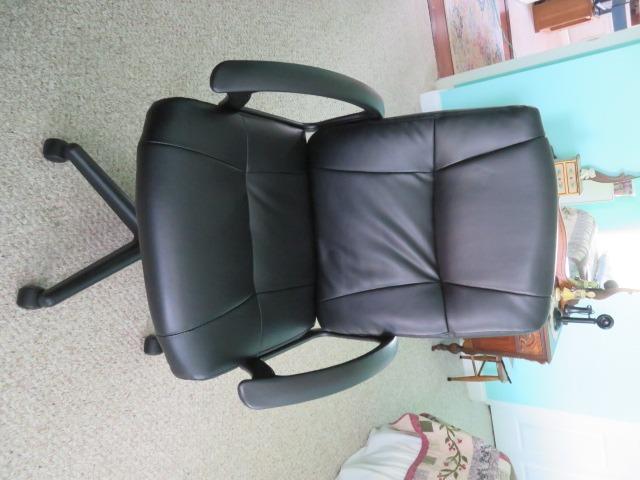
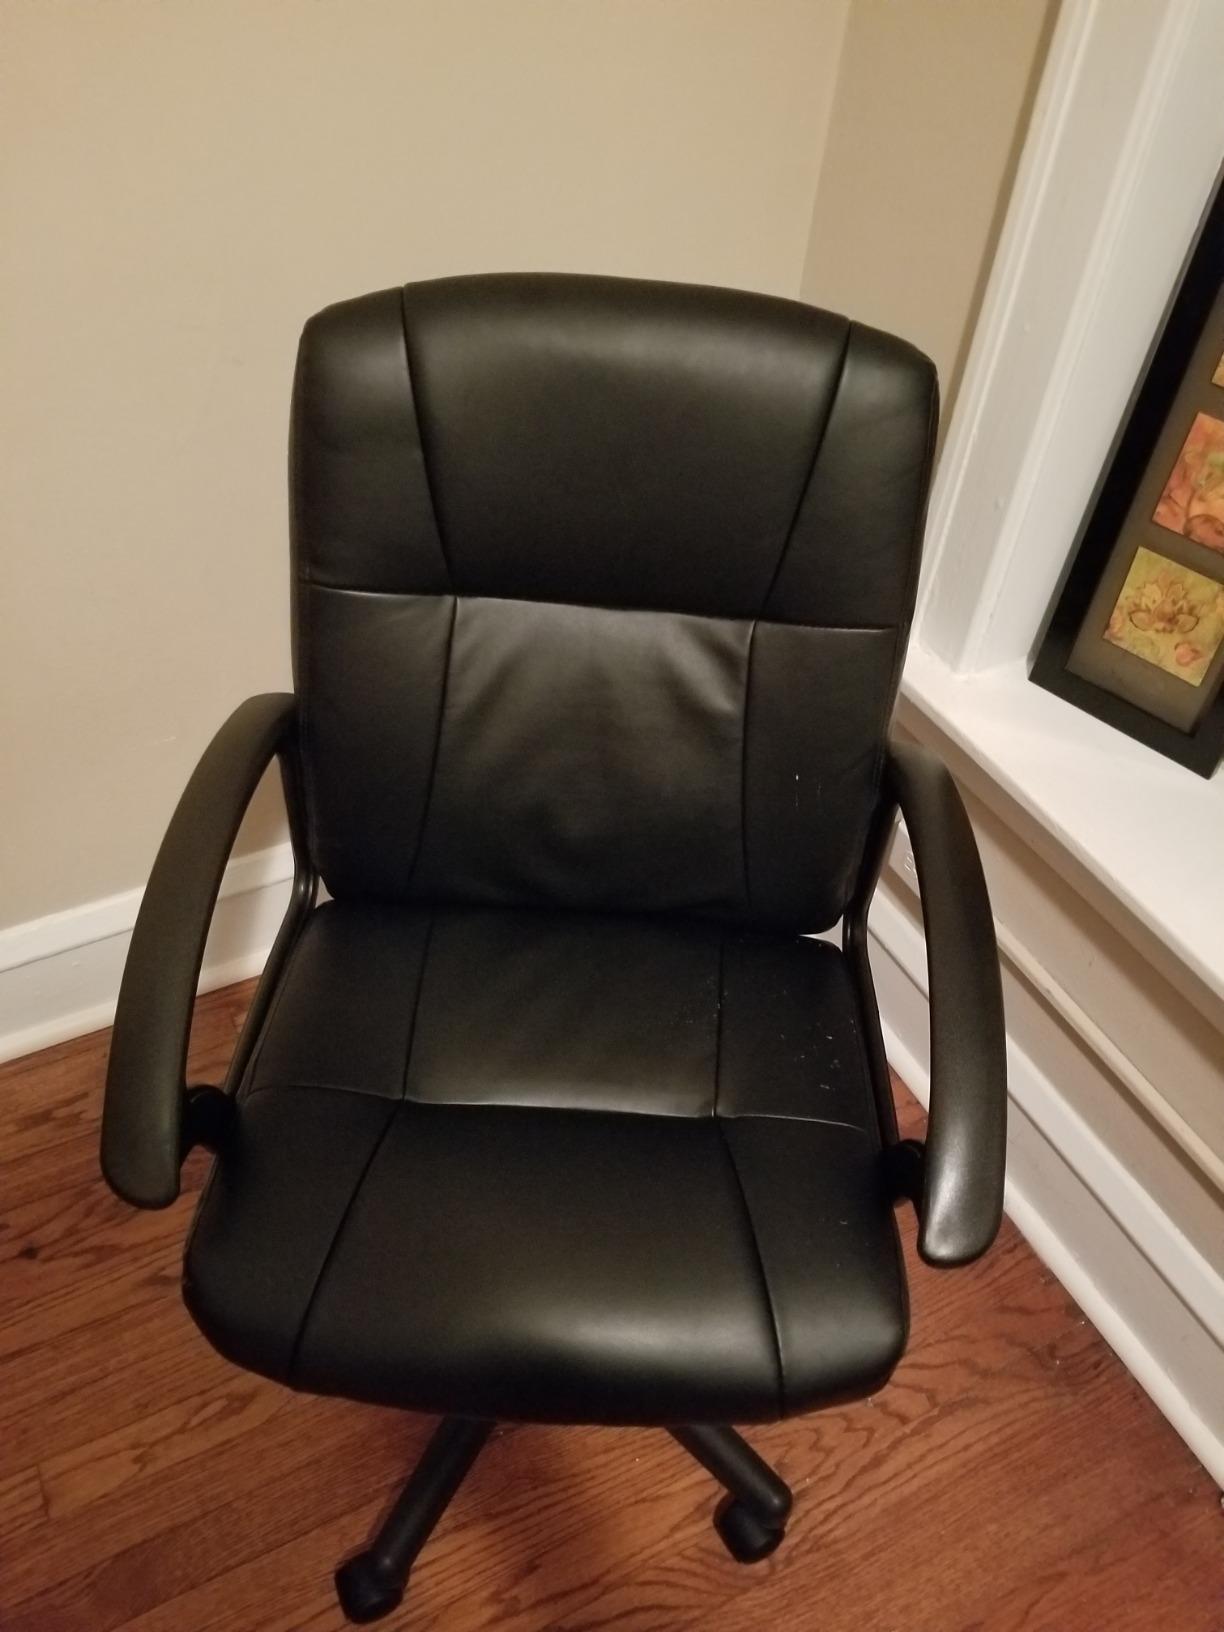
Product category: items_chair
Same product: yes